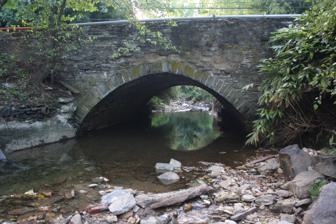
Building: Bridge in Upper Merion Township
Country: United States of America
Year built: 1789
United States historic place Bridge in Upper Merion Township U.S. National Register of Historic Places Bridge in Upper Merion Township in September 2012 Show map of Pennsylvania Show map of the United States Location S. Gulph Rd. over Gulph Creek, Gulph Mills , Upper Merion Township, Pennsylvania , U.S. Coordinates 40°4′8″N 75°20′28″W / 40.06889°N 75.34111°W / 40.06889; -75.34111 Area less than one acre Built 1789 Architectural style Small-span stone arch MPS Highway Bridges Owned by the Commonwealth of Pennsylvania, Department of Transportation TR NRHP reference No. 88000832 Added to NRHP June 22, 1988 Bridge in Upper Merion Township is a historic stone arch bridge located at Gulph Mills in Upper Merion Township, Pennsylvania . The bridge was built in 1789. It has a single 20-foot-long (6.1 m) span with a width of 34 feet (10.4 m), and an overall length of 100-foot  (30 m).  The bridge crosses Gulph Creek . It was listed on the National Register of Historic Places in 1988. The Bridge in Upper Mention is, as of August 2021, the fifth-oldest bridge in use in the United States. In 2021, the bridge structure was repaired and rehabilitated by contractor J.D. Eckman, with 100% funding from the Pennsylvania Department of Transportation , known as PennDOT. References